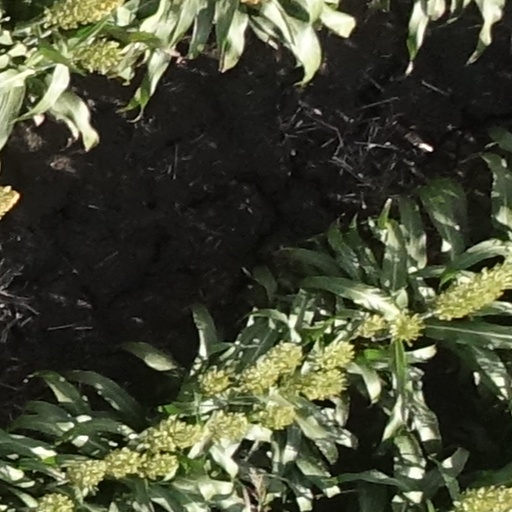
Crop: sorghum